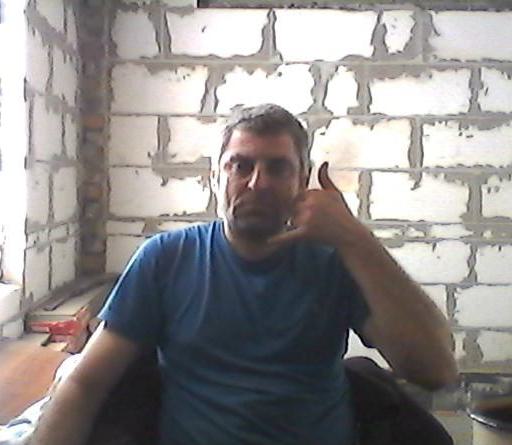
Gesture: call